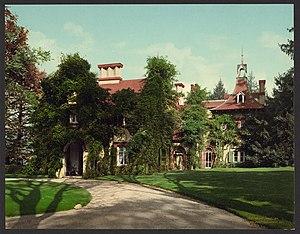
Sunnyside est une propriété de quatre hectares située au bord du fleuve Hudson près de Tarrytown dans l'État de New York aux États-Unis.